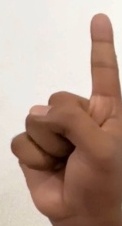
ASL sign: 1